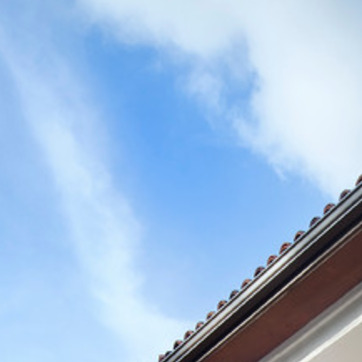
Material: sky